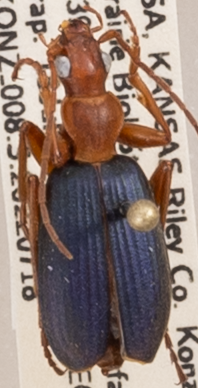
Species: Brachinus alternans
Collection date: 2022-07-18
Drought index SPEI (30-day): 0.63
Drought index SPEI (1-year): -0.1
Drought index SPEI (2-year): -0.142